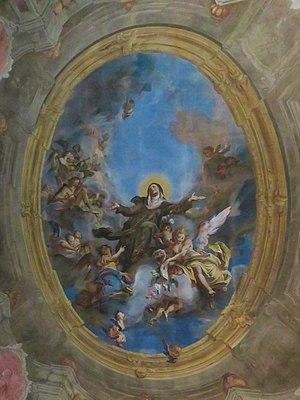
Giuseppe Antonio Ghedini est un peintre italien de la période baroque, principalement actif à Ferrare.